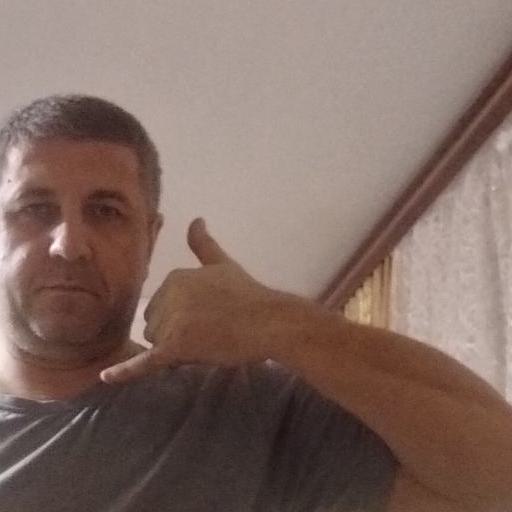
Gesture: call